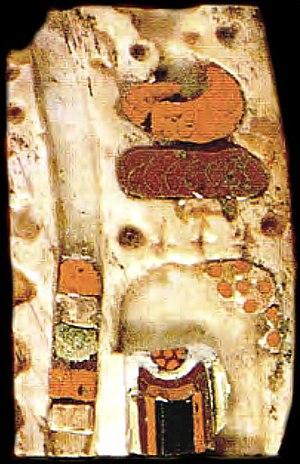
La plaque indienne d'Aï Khanoum est un produit d'artisanat de luxe en provenance d'Inde découvert sur le site archéologique hellénistique d'Aï Khanoum en Afghanistan. Il s'agit de l'un des exemples les plus anciens de l'art figuré indien, puisque sa fabrication est antérieure à 145 av. J-C, date de destruction de la ville-forteresse d'Aï Khanoum. Cette œuvre figurative précède donc les bas-reliefs de Bharhut, et de près d'un siècle la plupart des bas-reliefs de Sanchi, et atteste donc de la richesse de l'art figuratif indien à une date ancienne. Elle atteste aussi des échanges entre l'Inde et le Royaume gréco-bactrien au IIᵉ siècle av. J.-C.